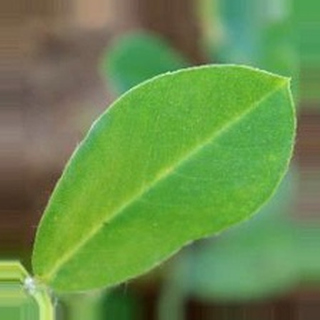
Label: healthy_groundnut